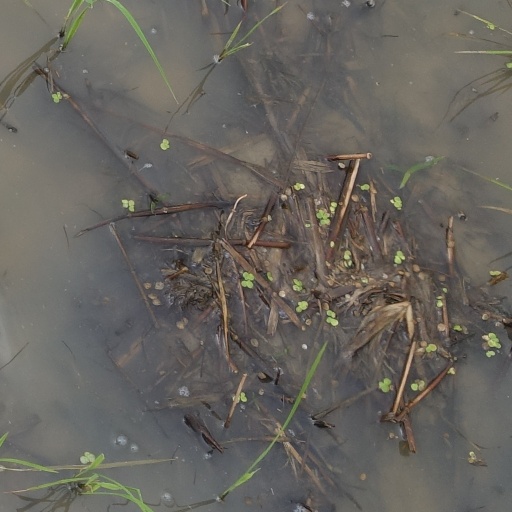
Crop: rice